Yacuma River

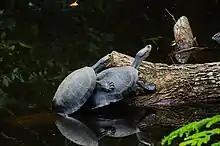
tortoises in the Yacuma River

The Yacuma River is a river in Bolivia, which feeds into the Mamoré River and ultimately into the Amazon. The headwaters of the Yacuma are within the Pilón Lajas Biosphere Reserve and Communal Lands.